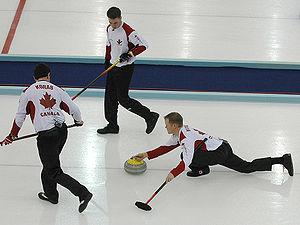
Les Jeux olympiques d'hiver de 2006, officiellement connus comme les XXᵉˢ Jeux olympiques d'hiver, ont lieu à Turin en Italie du 10 au 26 février 2006. Turin obtient les Jeux lors de sa première candidature en s'imposant face à la ville de Sion en Suisse. C'est la troisième fois qu'une ville italienne organise les Jeux après Cortina d'Ampezzo en hiver 1956 et Rome en été 1960. Le Comité d'organisation des Jeux olympiques d'hiver de 2006 à Turin est chargé de l'organisation des Jeux. Tous les sites de compétition se situent dans la province de Turin, principalement à Turin et Sestrières.
L'équipe du Canada de curling est la sélection qui représente le Canada dans les compétitions internationales de curling.